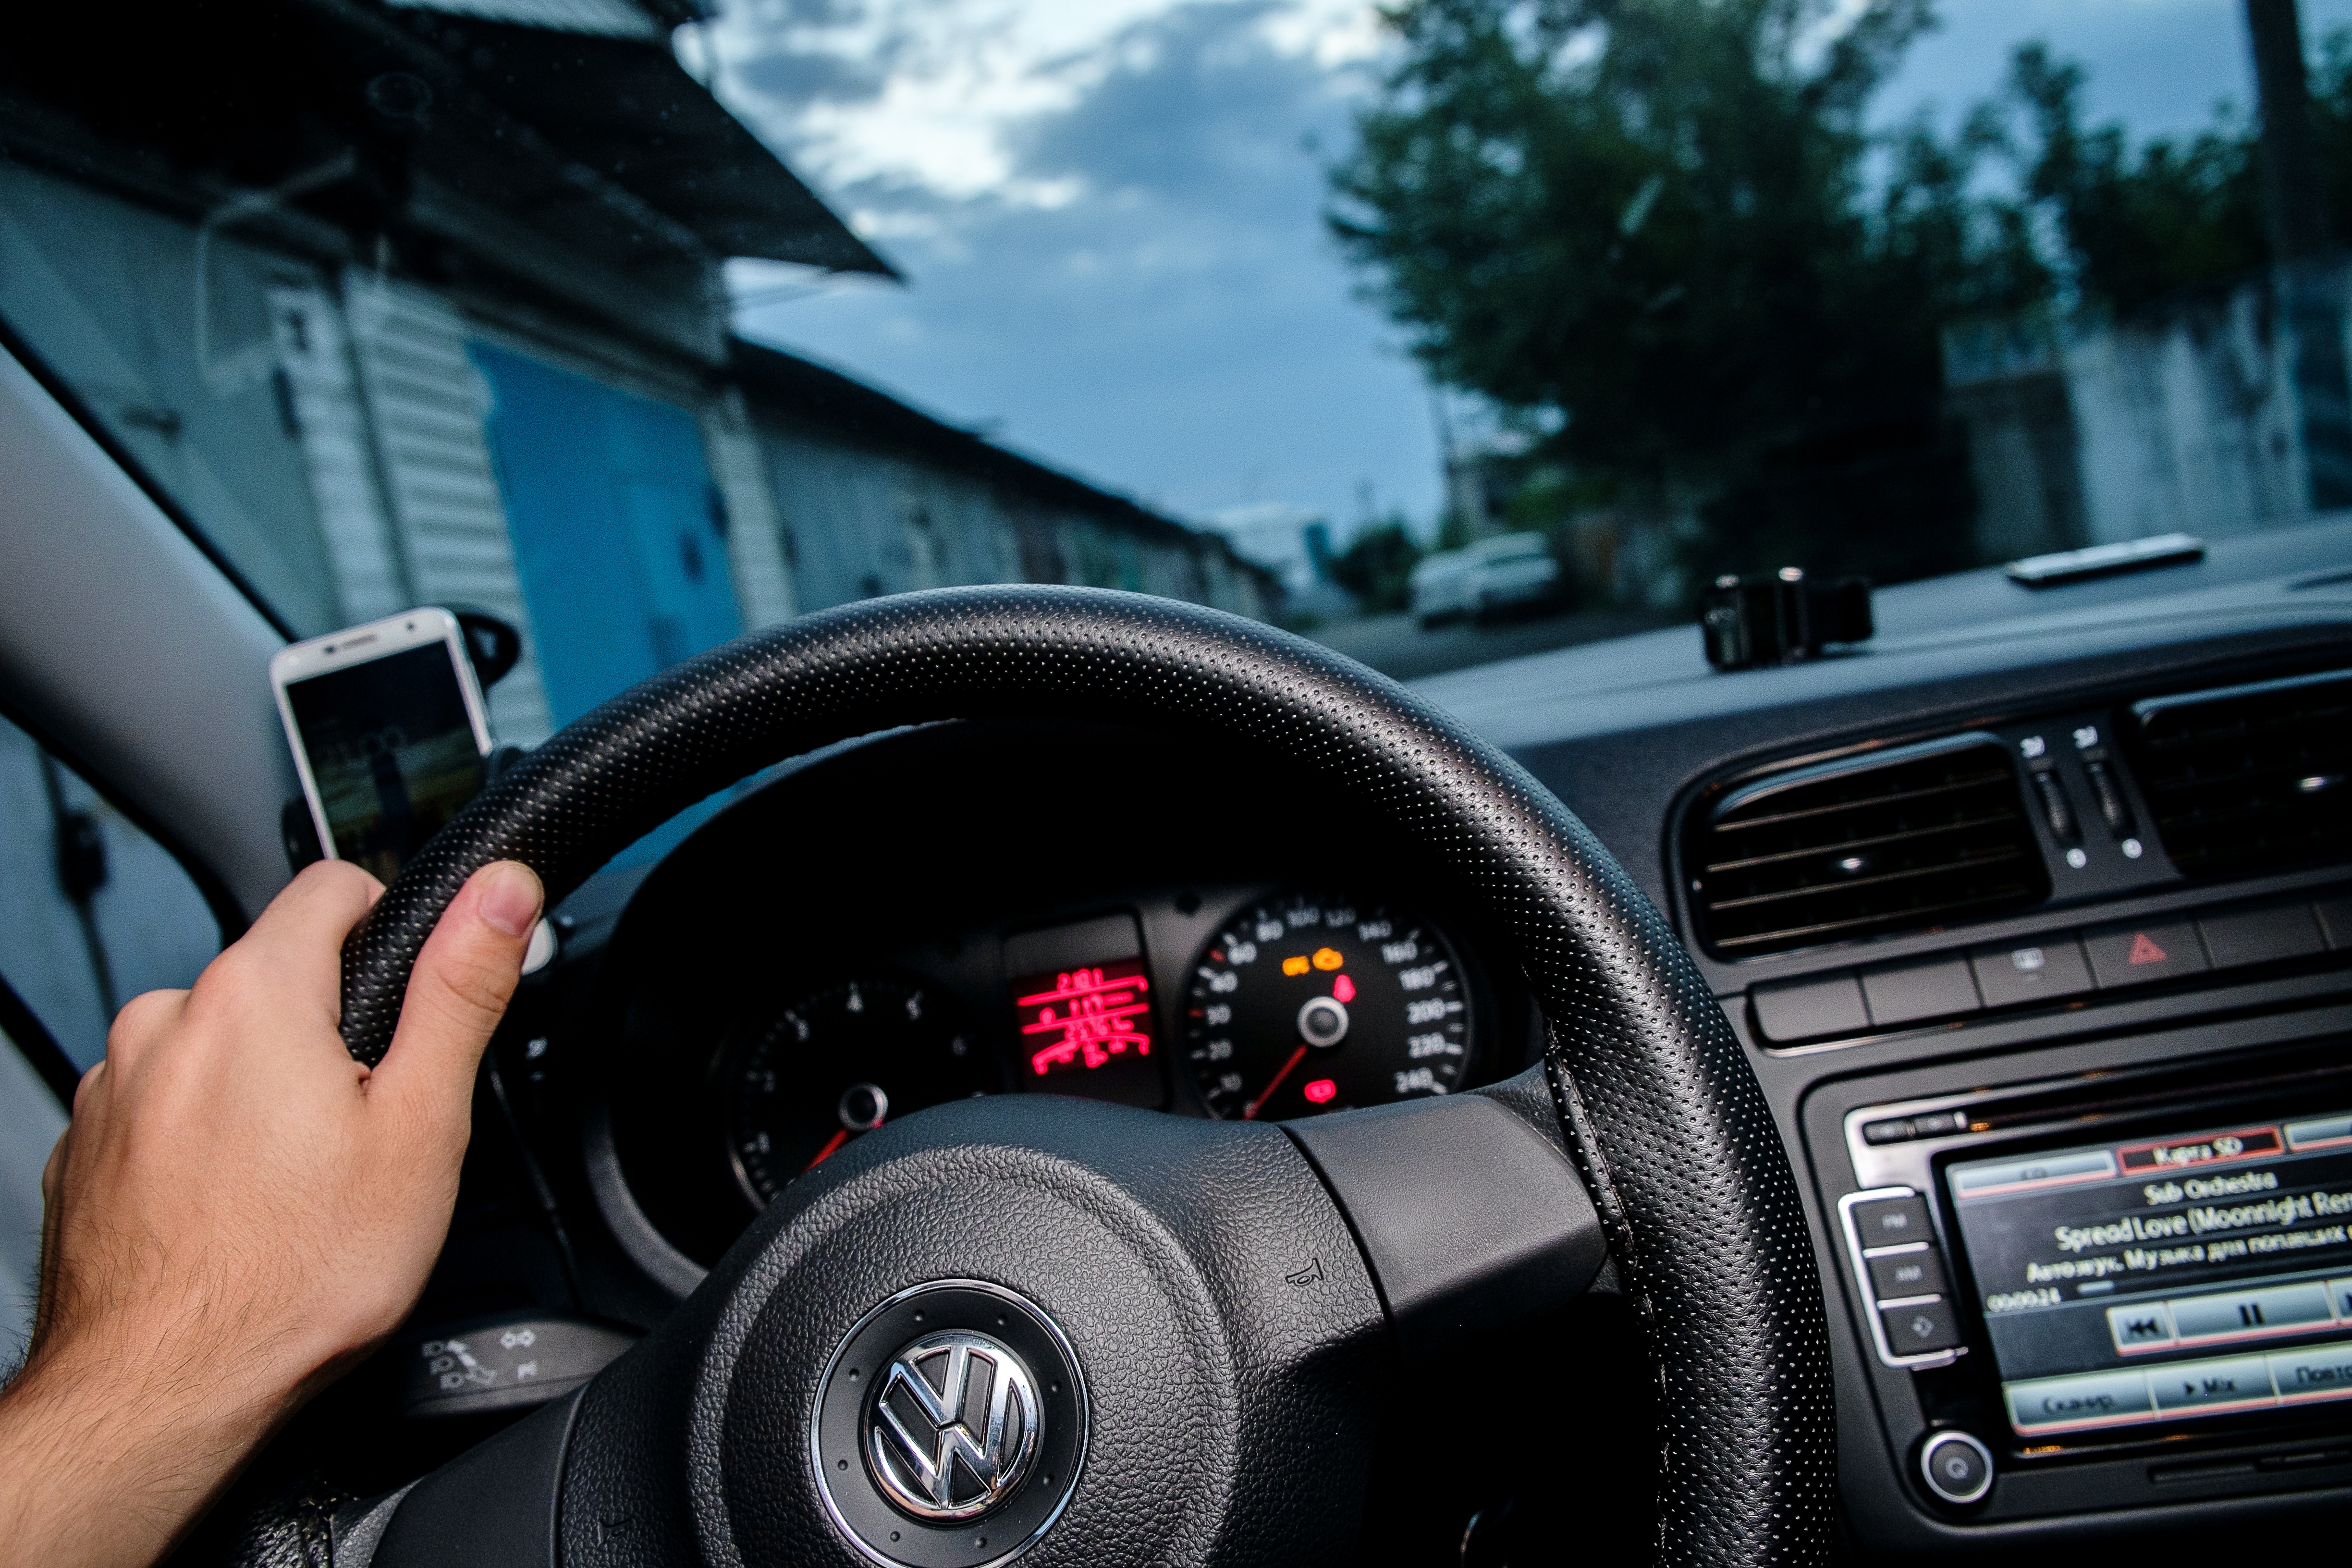
car, wheel, volkswagen, driving, vehicle, steering wheel, supercar, city car, land vehicle, automobile make, automotive exterior, automotive design